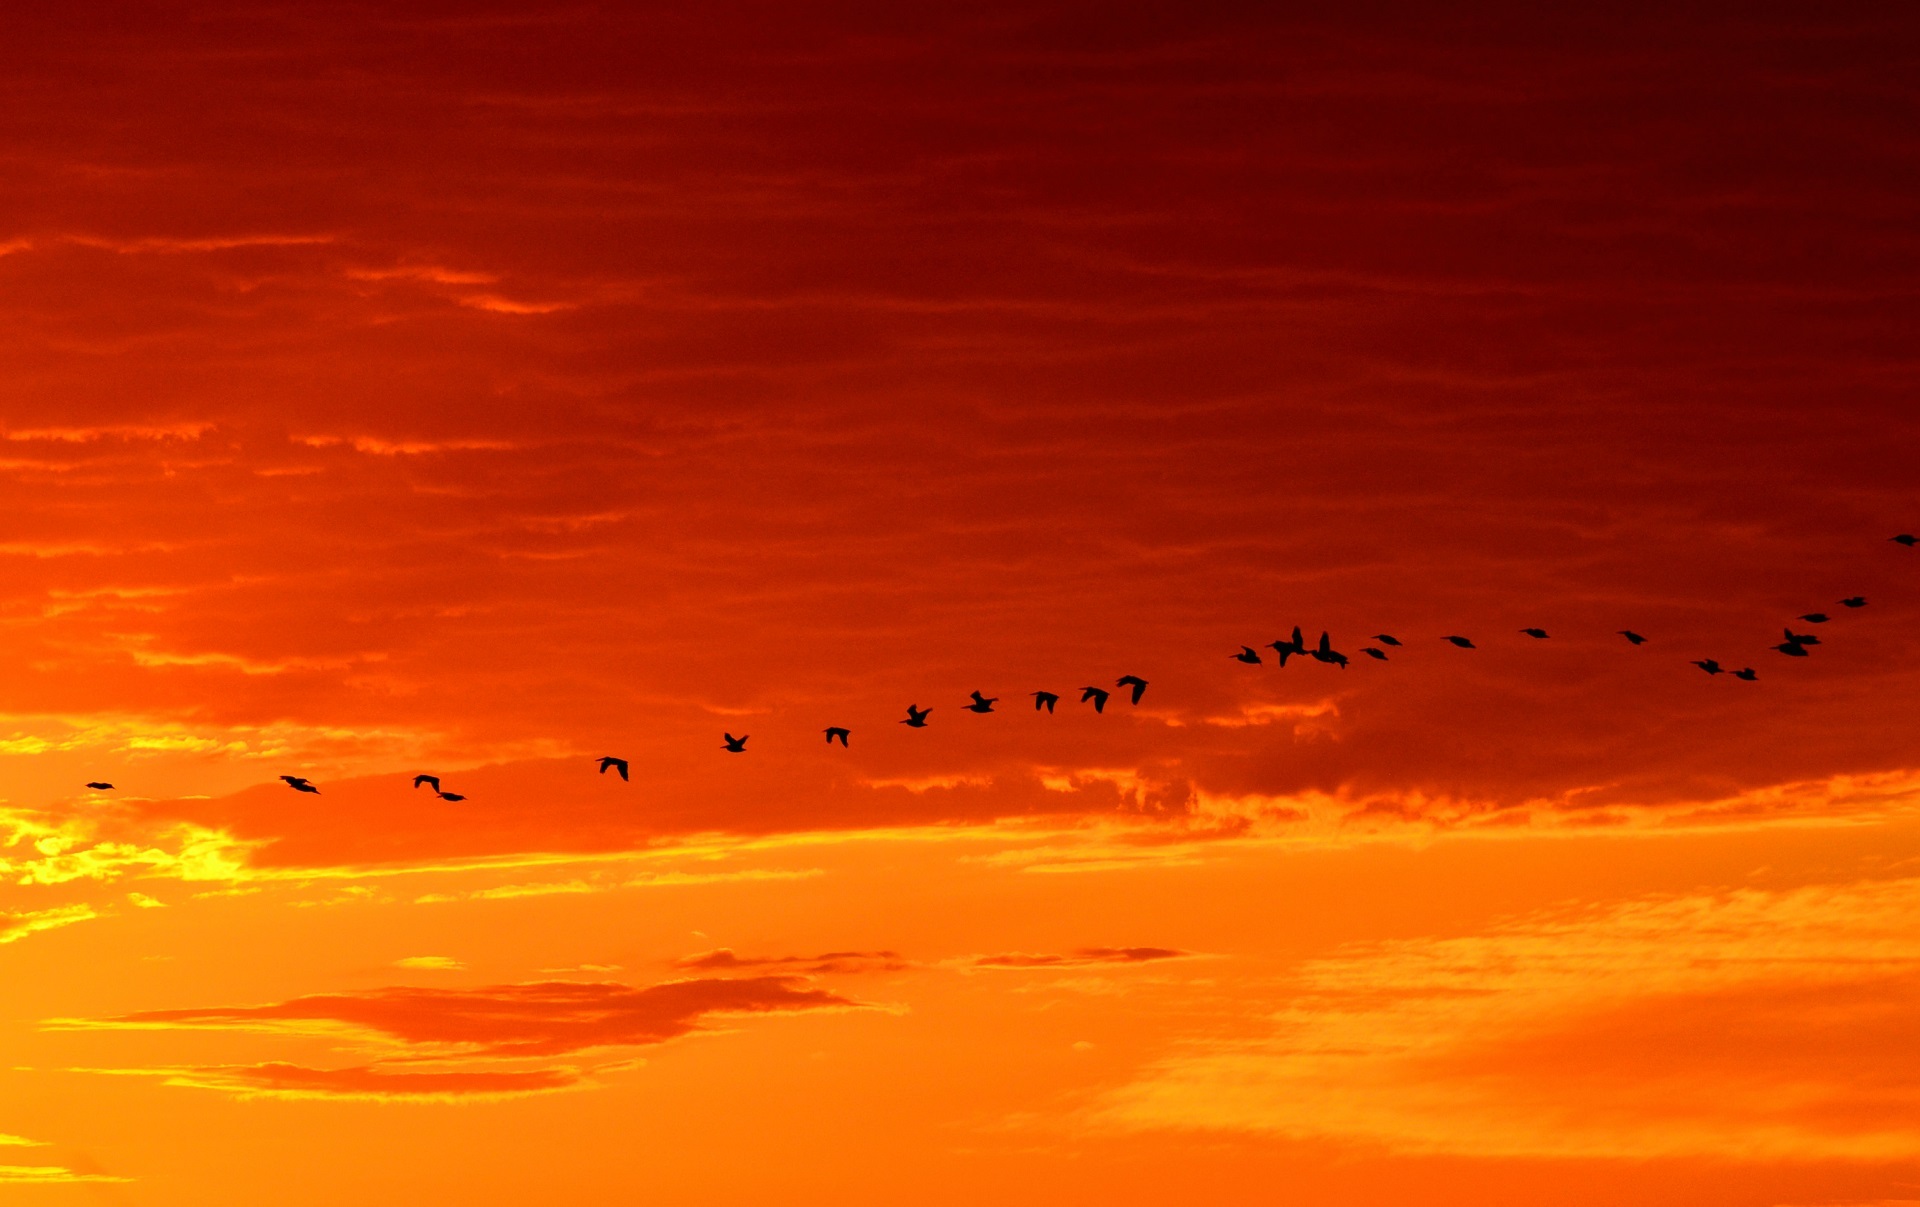
sea, nature, horizon, cloud, group, sky, sun, sunrise, sunset, morning, dawn, atmosphere, flock, flying, dusk, wildlife, evening, orange, scenic, flight, colorful, outdoors, birds, clouds, geese, waterfowl, afterglow, migrating, red sky at morning